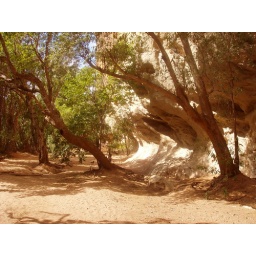
The cleaned white lime shows how high the water level gets in the Wet season.